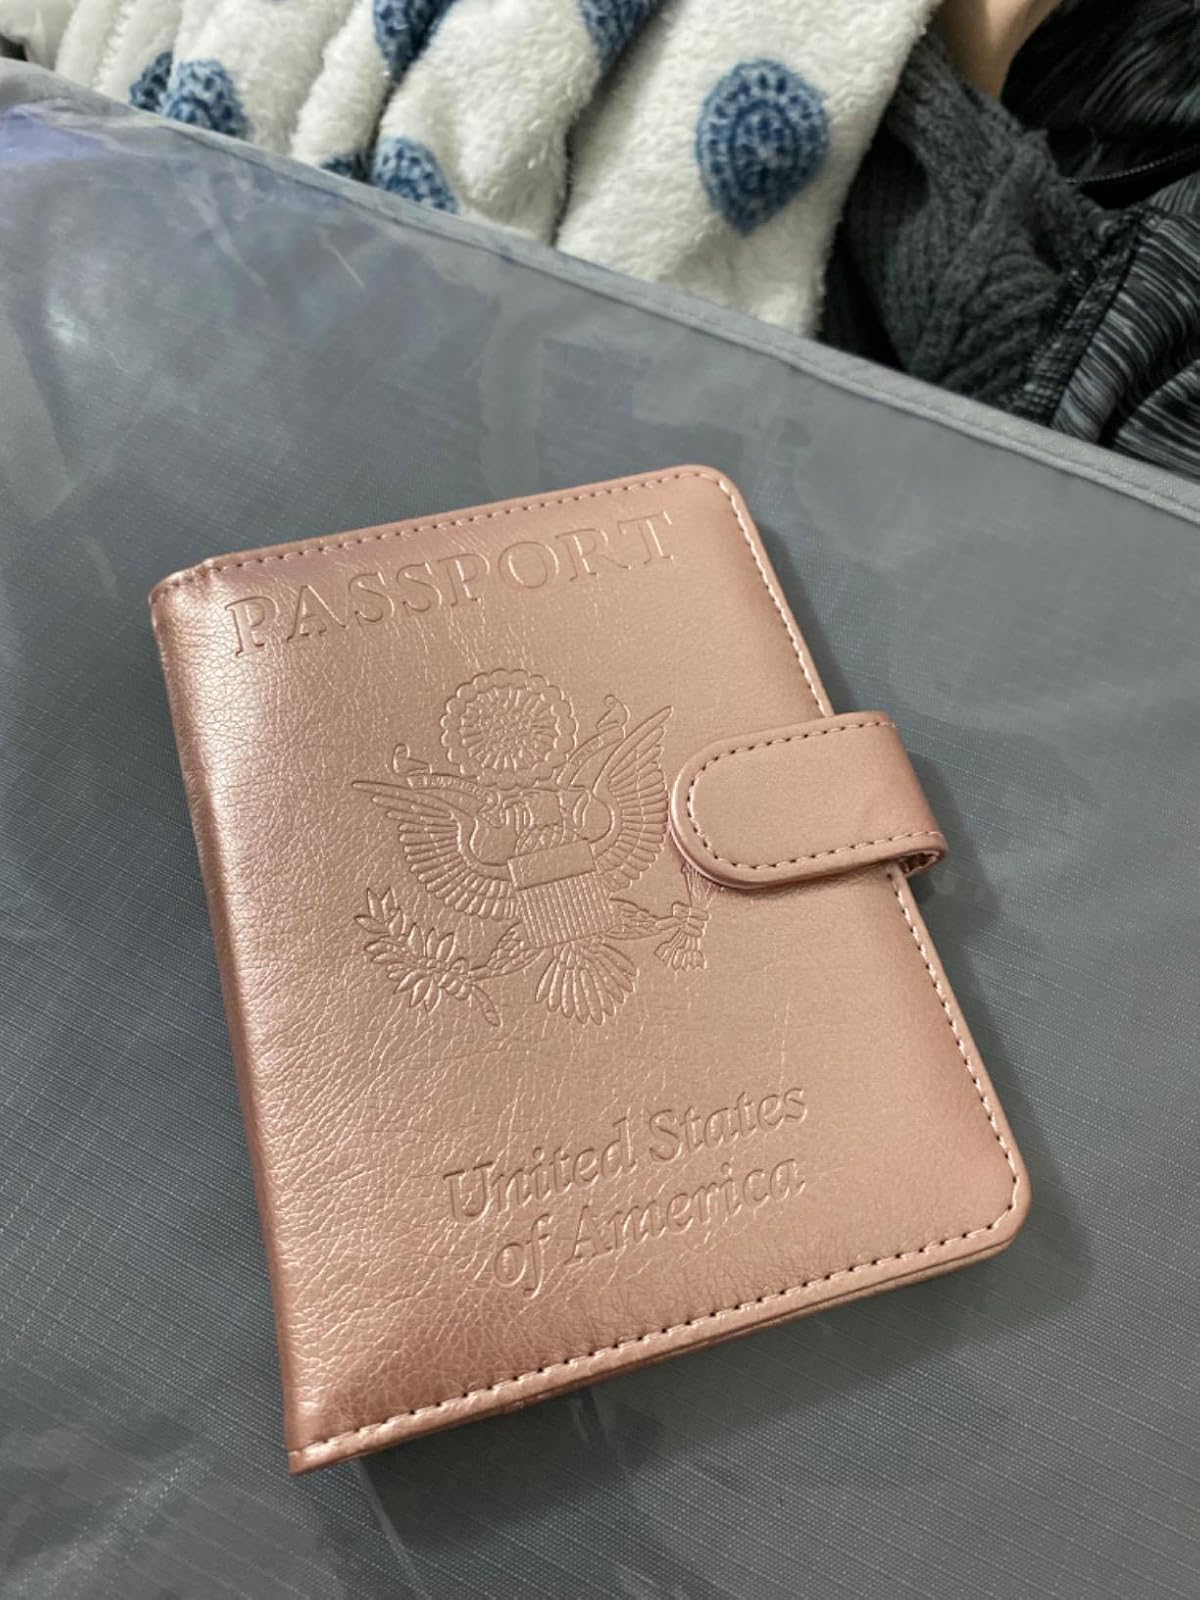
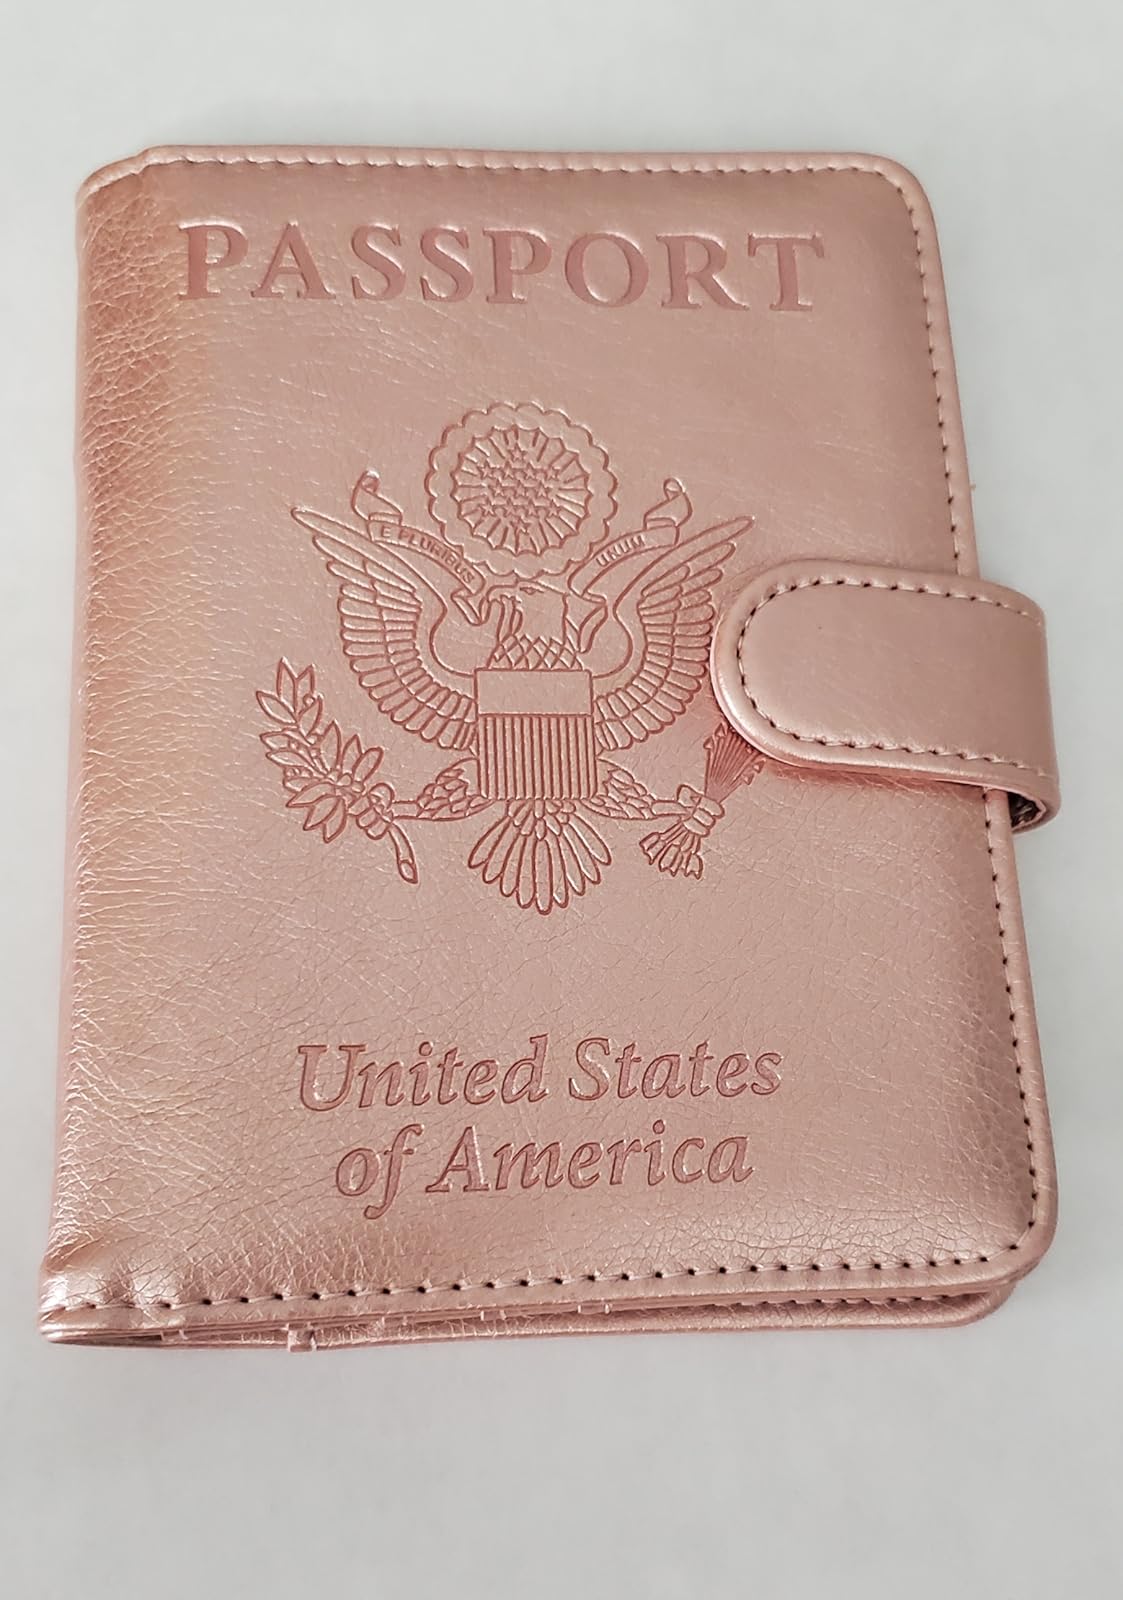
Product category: accessories_wallet
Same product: yes